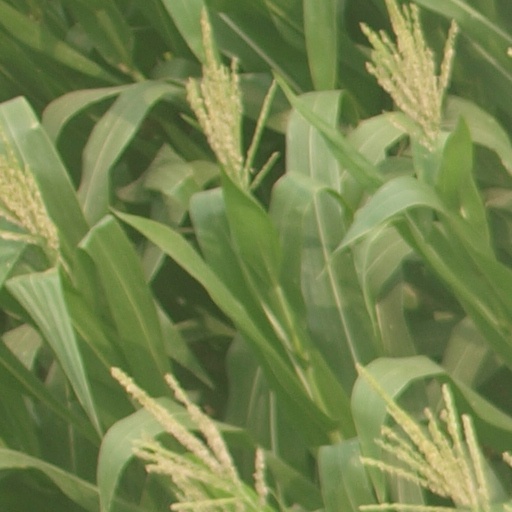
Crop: maize; corn